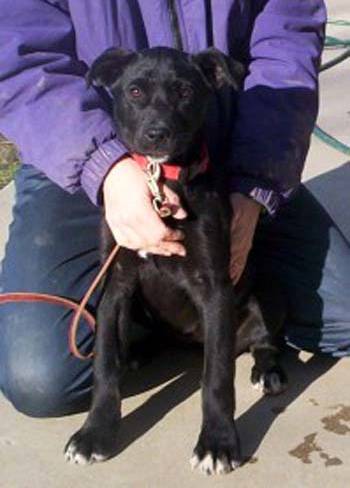
Label: dog